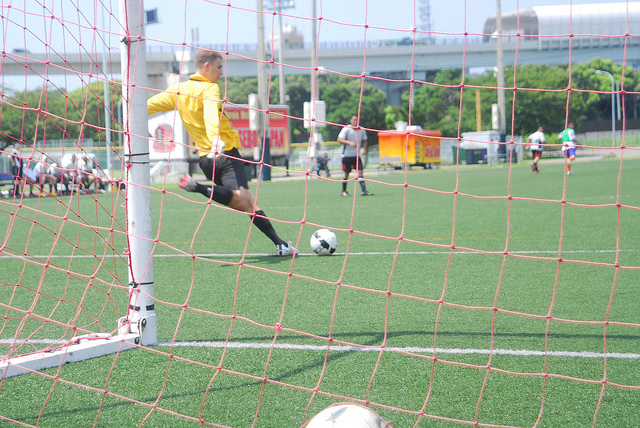
một buổi luyện tập bóng đá nam đang diễn ra ở trên sân